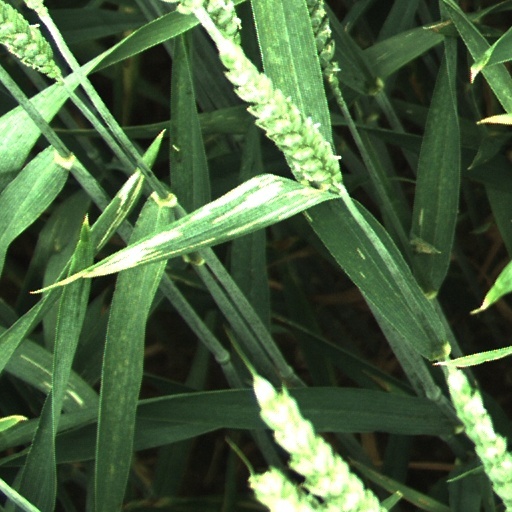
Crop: wheat